Food industry

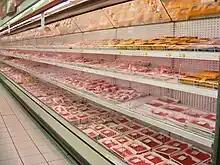
Packaged meat in a supermarket

Most food produced for the food industry comes from commodity crops using conventional agricultural practices. Agriculture is the process of producing food, feeding products, fiber and other desired products by the cultivation of certain plants and the raising of domesticated animals (livestock). On average, 83% of the food consumed by humans is produced using terrestrial agriculture. In addition to terrestrial agriculture, aquaculture and fishing play vital roles in global food production. Aquaculture involves the cultivation of aquatic organisms such as fish, shrimp, and mollusks in controlled environments like ponds, tanks, or cages. It contributes significantly to the world's seafood supply and provides an important source of protein for human consumption. Fishing, on the other hand, relies on harvesting wild aquatic species from oceans, rivers, and lakes, further diversifying the sources of food for human populations and supporting livelihoods in coastal communities worldwide. Together, terrestrial agriculture, aquaculture, and fishing collectively ensure a diverse and ample supply of food to meet the dietary needs of people across the globe.